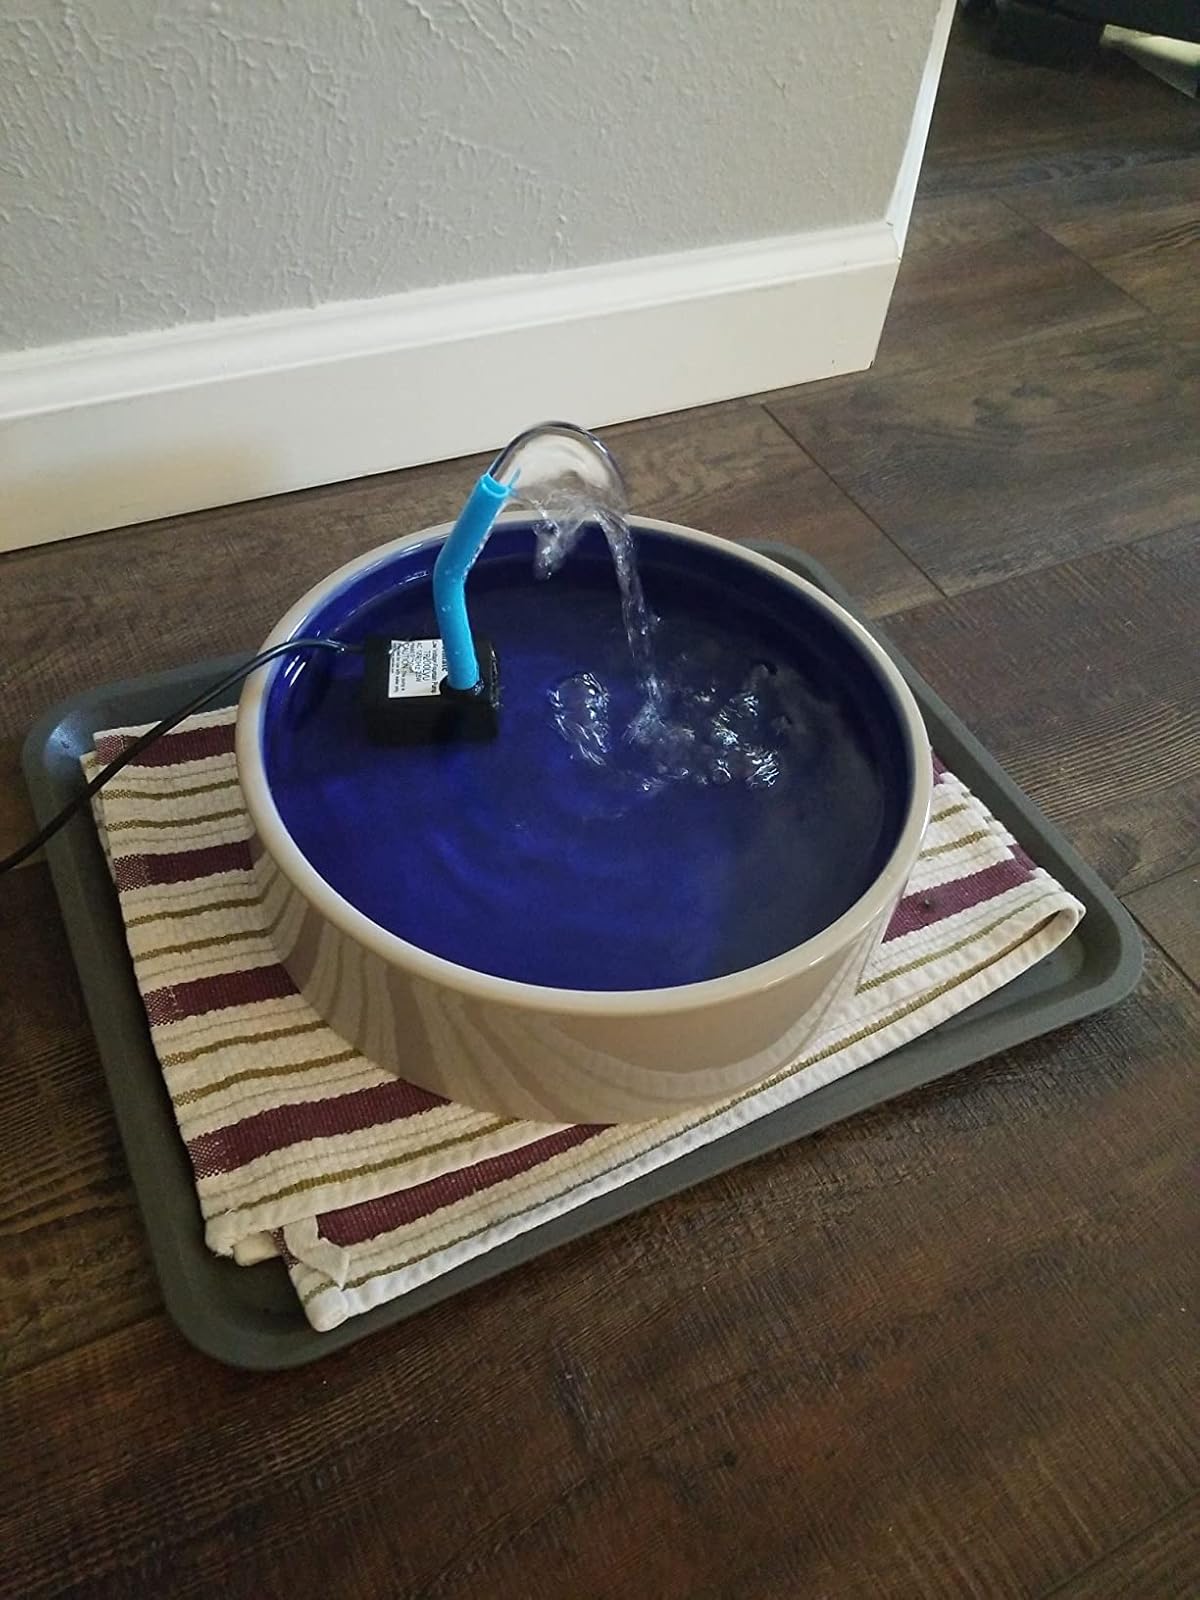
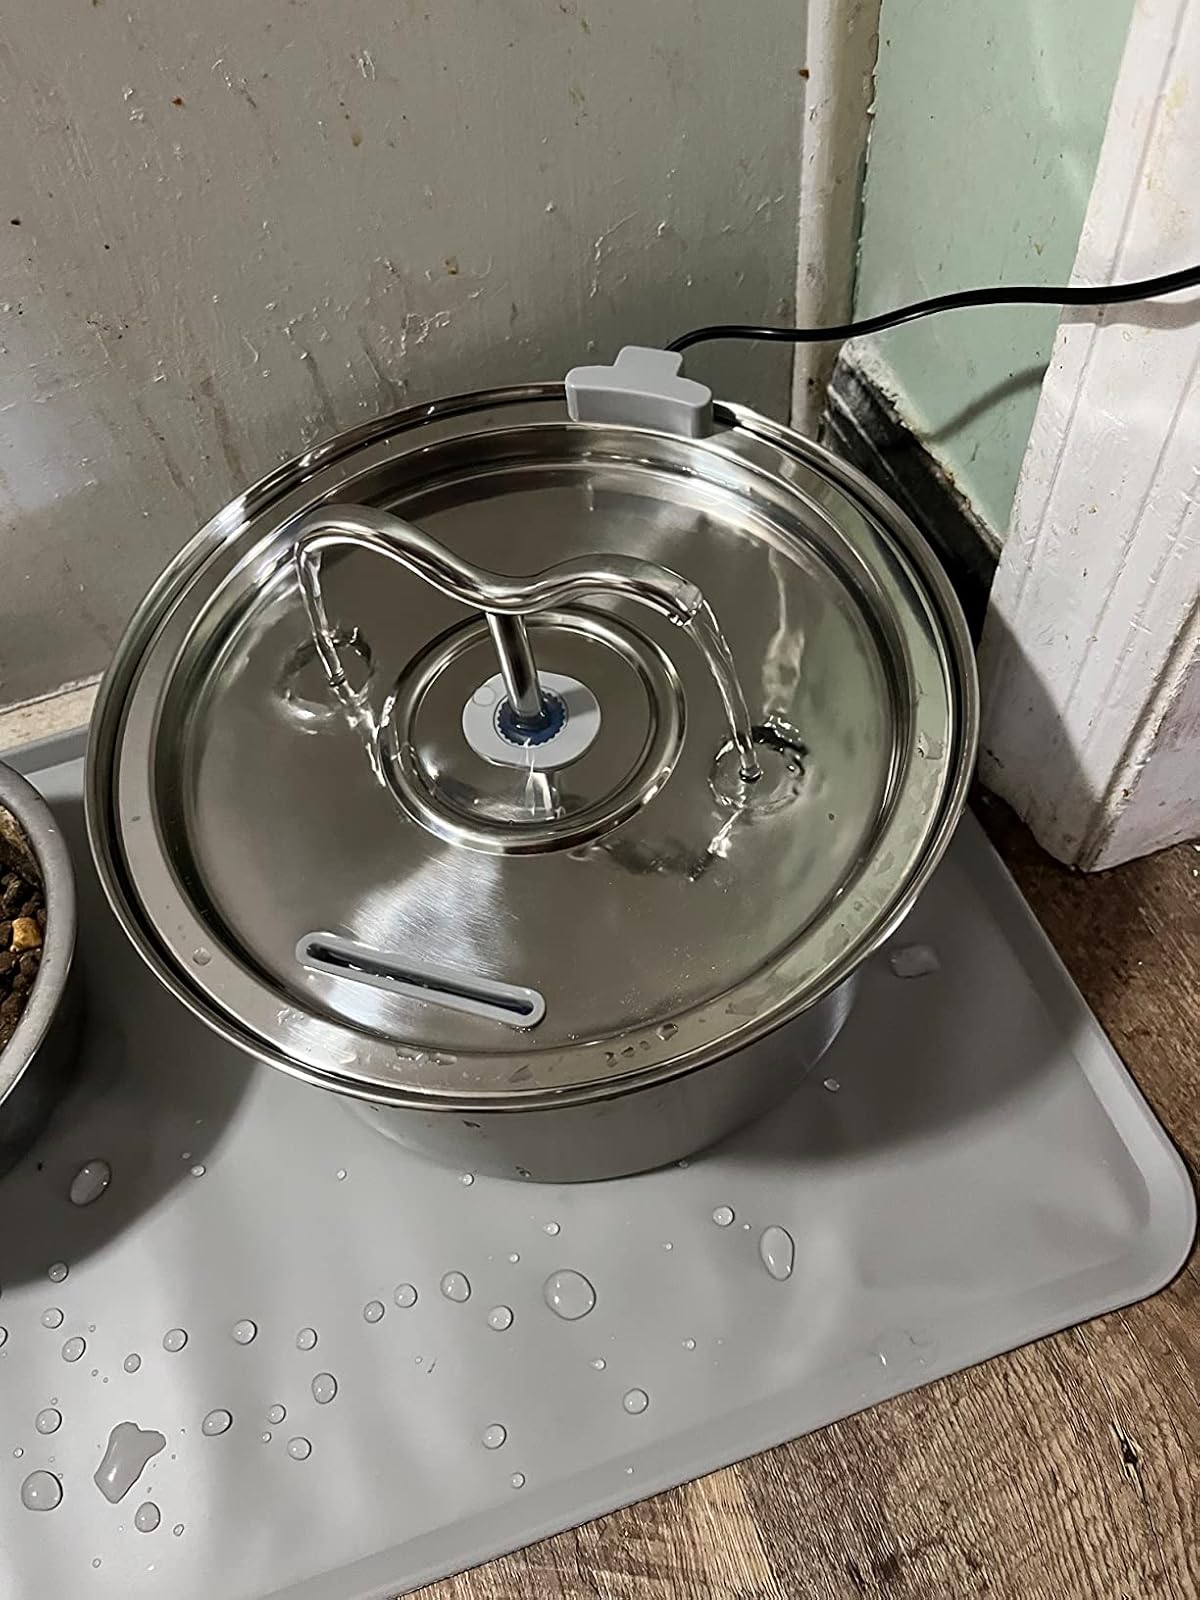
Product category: items_bowl
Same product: no